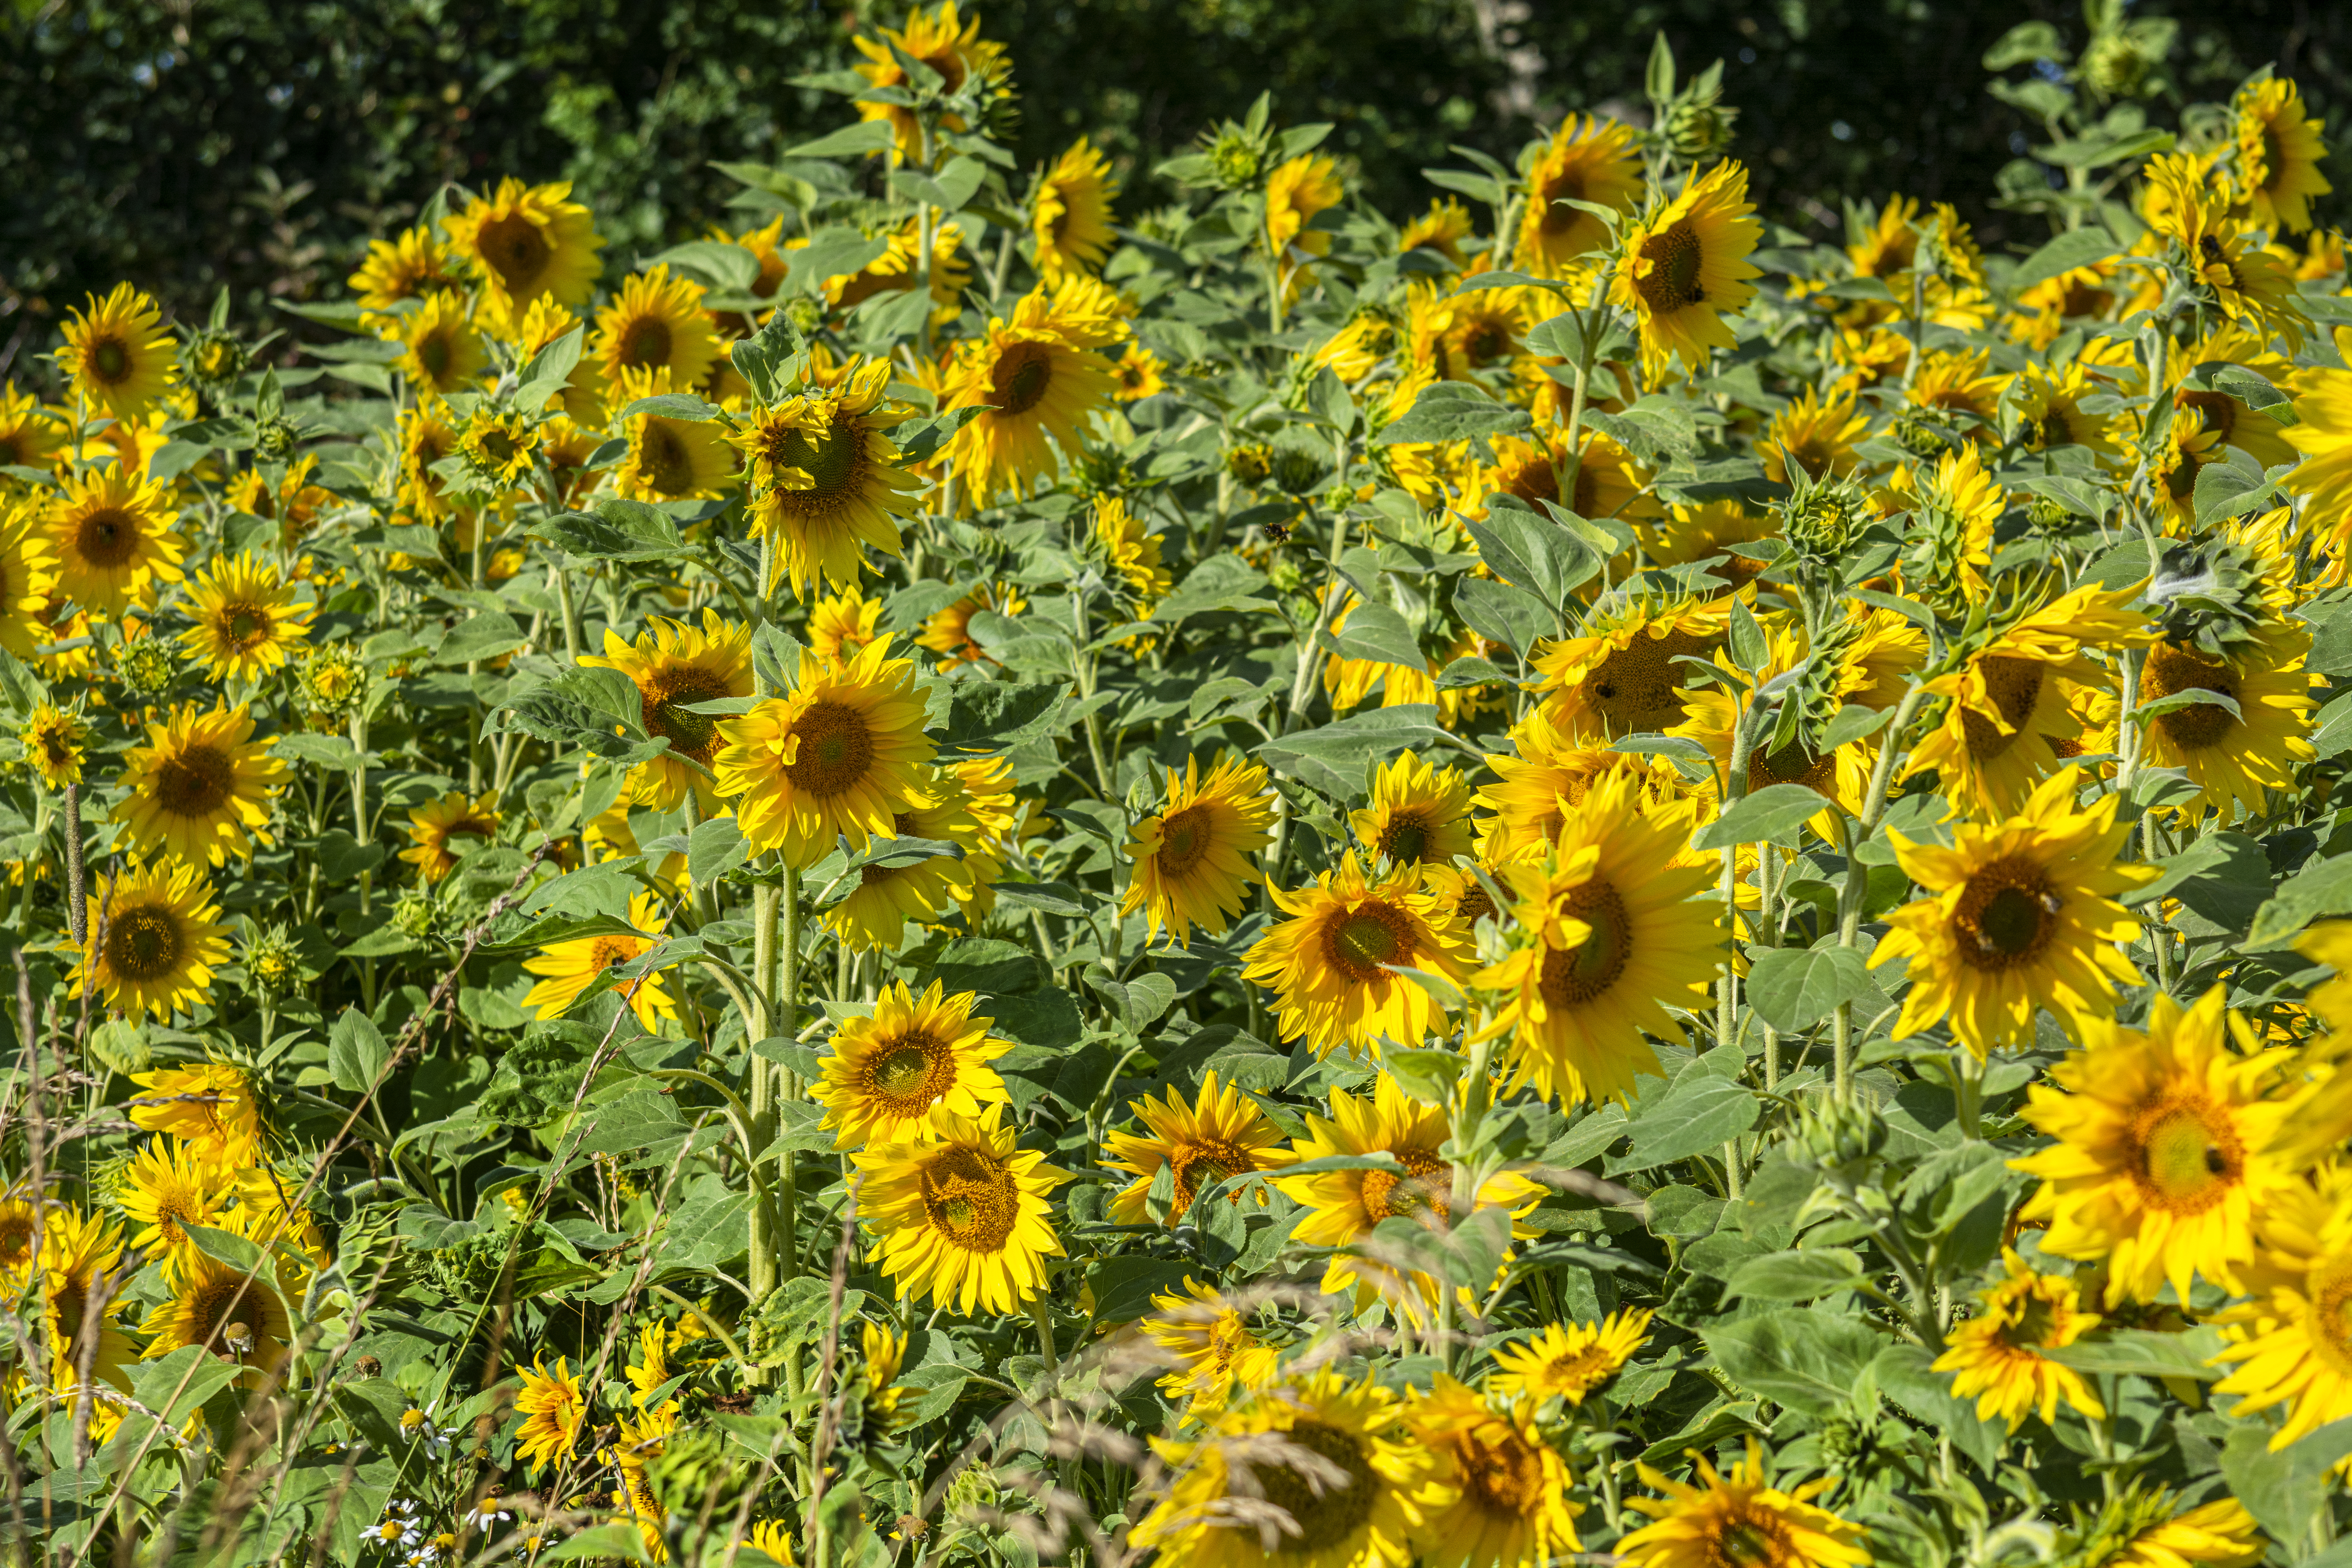
sunflowers, sunflower field, nature, summer, flowers, flora, plants, agriculture, flower, plant, natural environment, petal, yellow, grass, herbaceous plant, groundcover, shrub, sunflower, flowering plant, terrestrial plant, meadow, annual plant, landscape, field, daisy family, prairie, close up, plantation, Forb, grassland, subshrub, pollen, soil, art, wildflower, herb, plant stem, asterales, perennial plant, shrubland, crop